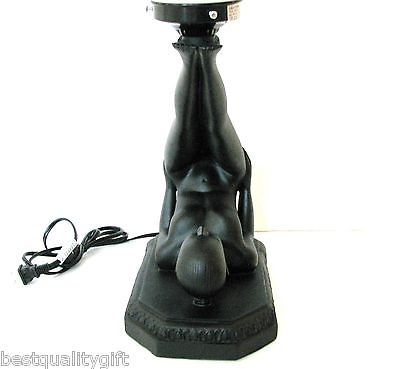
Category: lamp